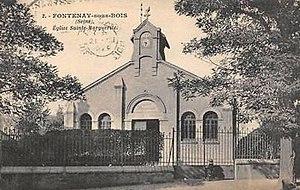
Fontenay-sous-Bois.Eglise Sainte-Marguerite
L'église Sainte-Marguerite est une église catholique située à Fontenay-sous-Bois, en France, dans le quartier des Rigollots. Elle dépend du diocèse de Créteil.